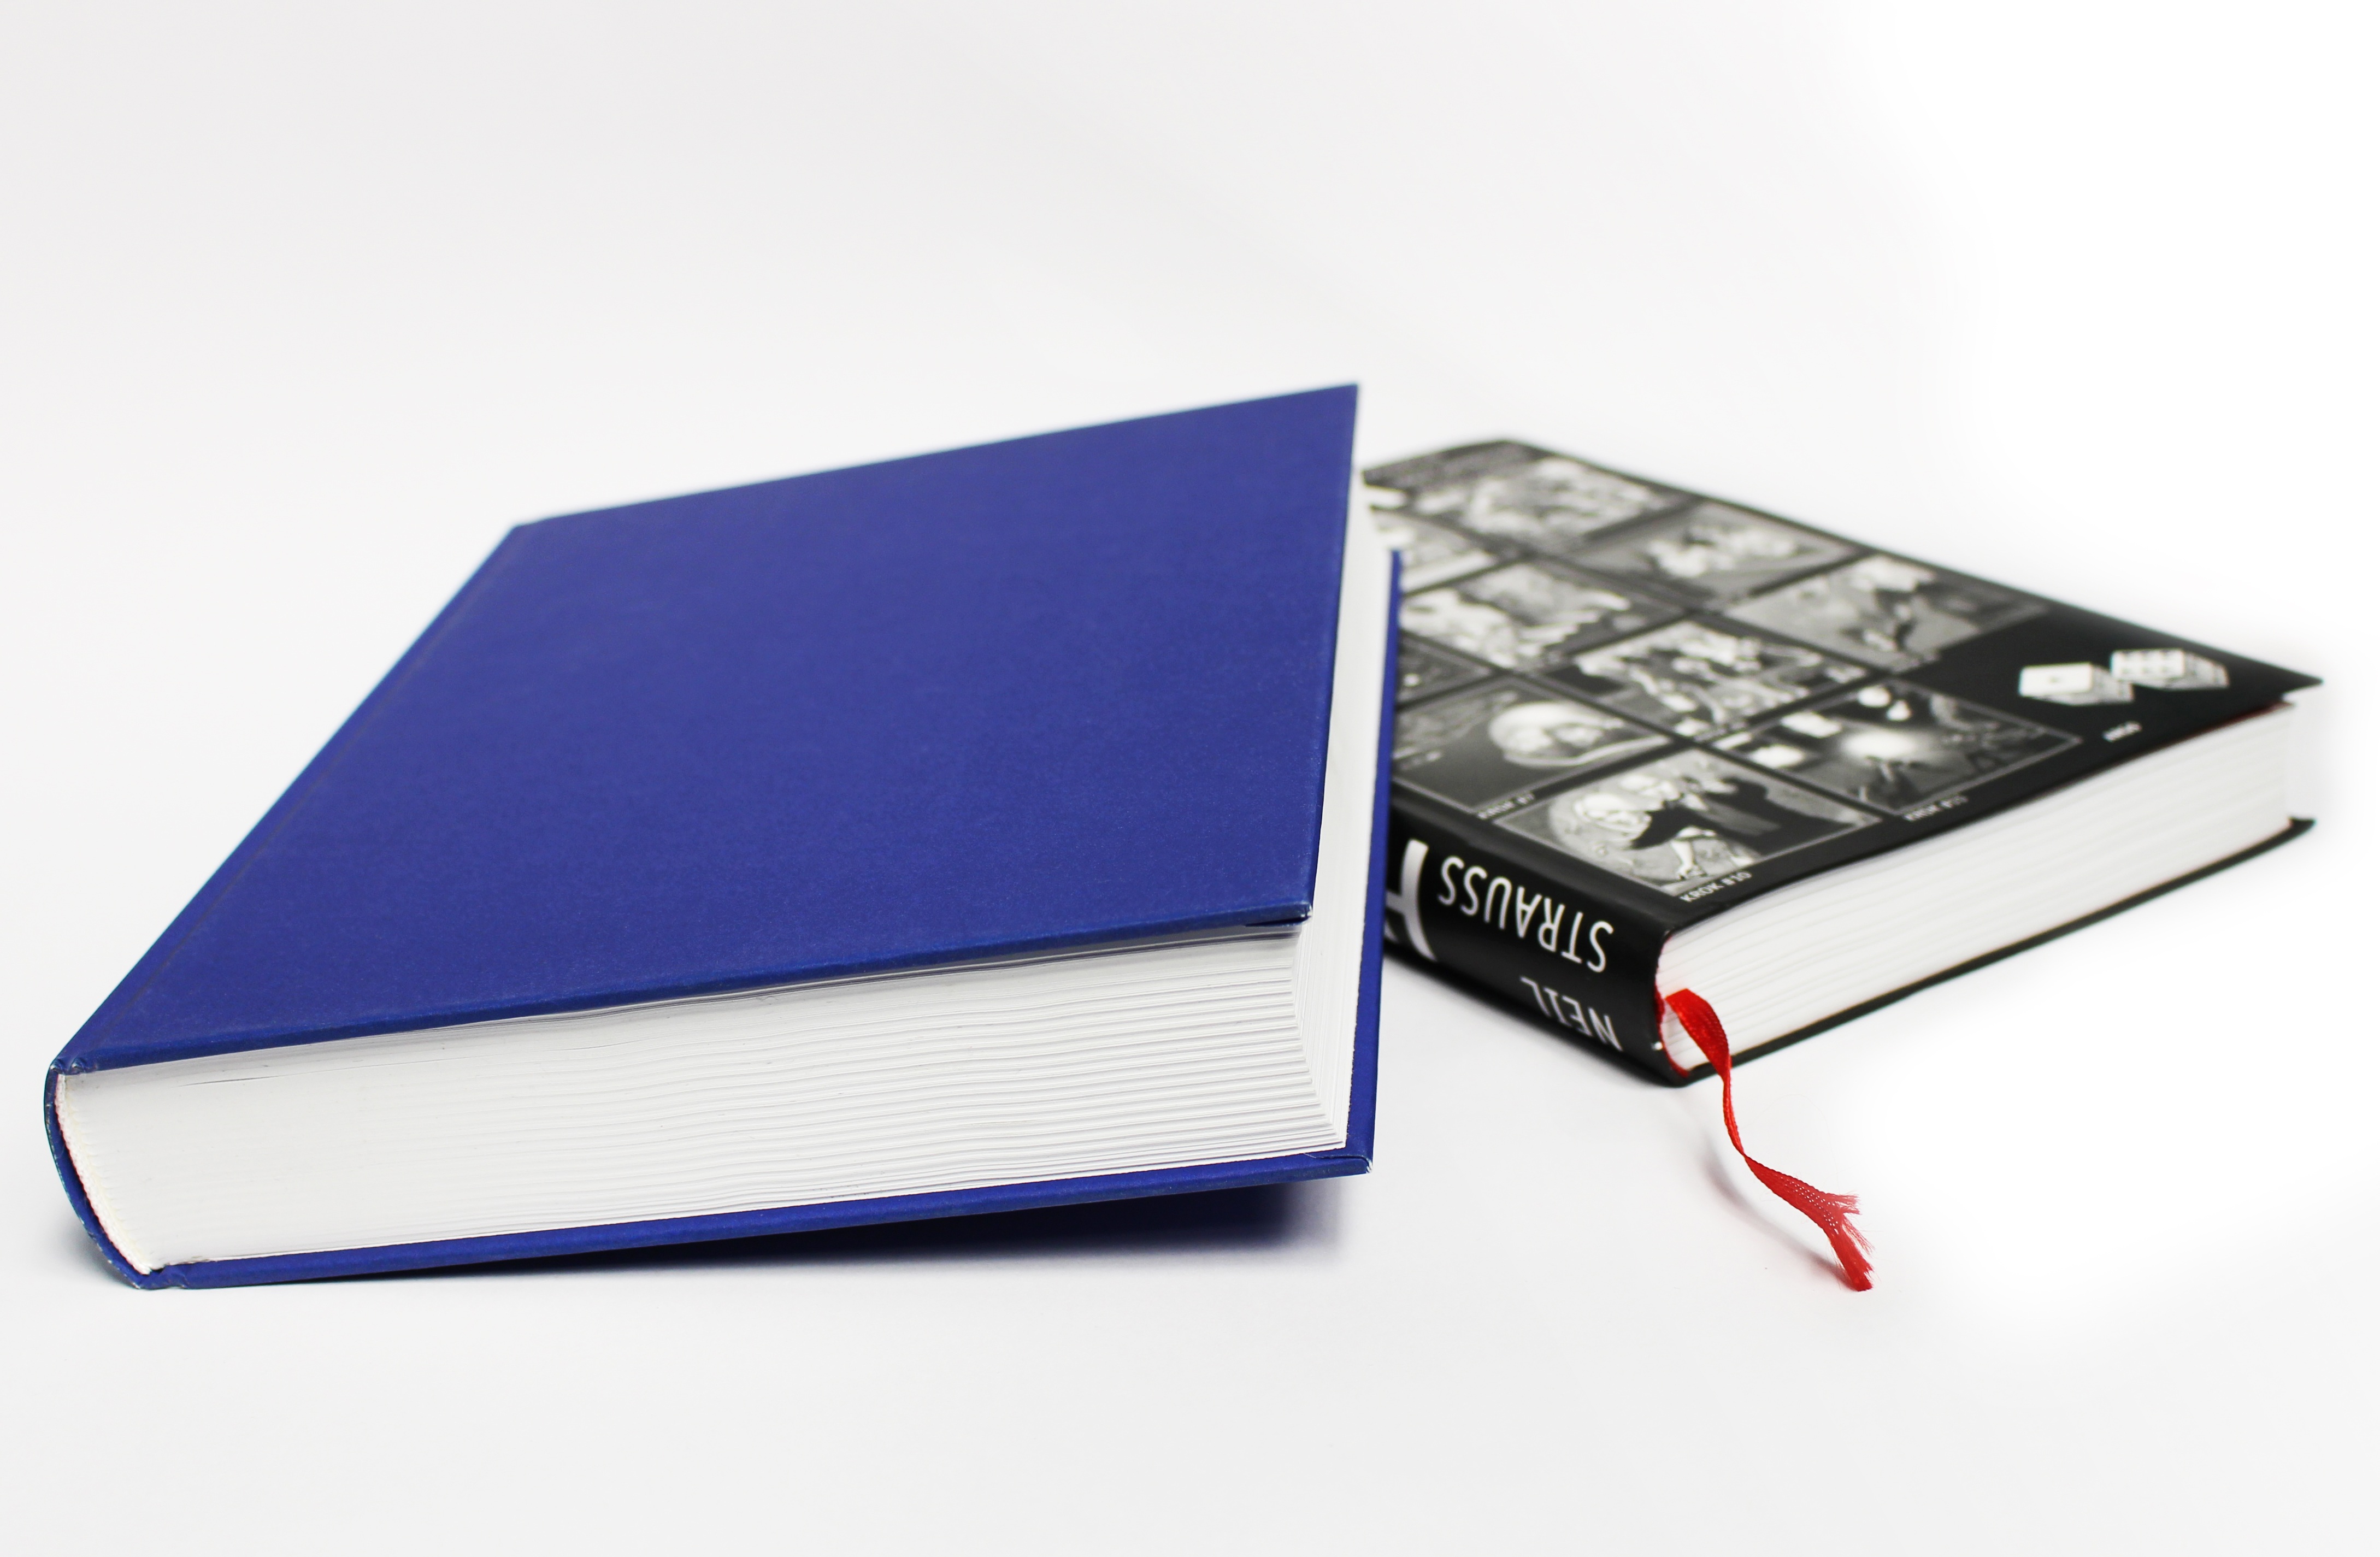
book, reading, education, brand, books, rectangle, packaging, multimedia, book cover